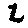
Label: 2